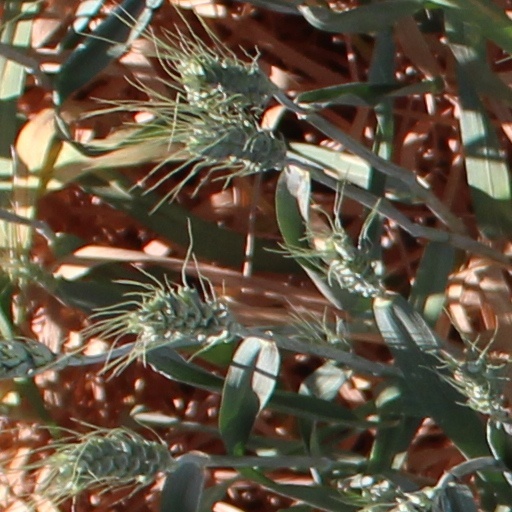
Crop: wheat